Republic SD-3 Snooper

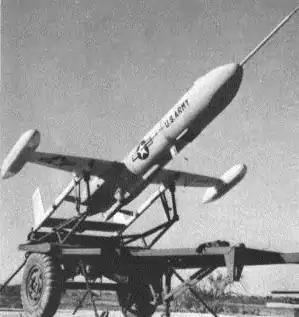
SD-3 on launcher

The Republic SD-3 Snooper was an early reconnaissance drone developed by Republic Aviation for the United States Army. It was evaluated by the Army Signal Corps in 1959, but did not enter operational service.